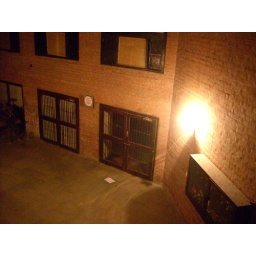
The lamp near PGP office